Wheaton High School

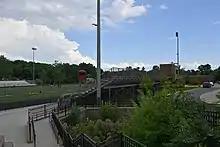
Wheaton High School stadium

The school mascot is the Wheaton Knight, representative of valor, chivalry, and bravery.